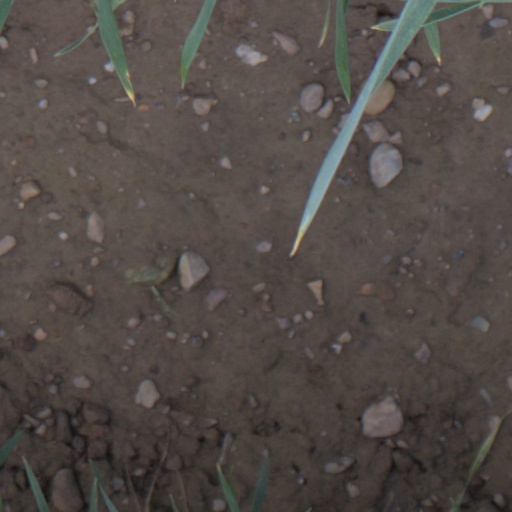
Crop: wheat